Dale Earnhardt

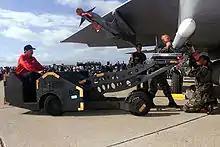
As part of a Winston No Bull 5 fan contest, Earnhardt drove a Bomb Lift Truck and attempts to load an AIM-120 advanced medium-range air-to-air missile (AMRAAM) missile as he competes in a load crew competition at Langley Air Force Base, Virginia, September 2000. Coincidentally, this position on a load crew is known unofficially as "Jammer Driver" or officially as Number "3" man.

On February 15, 1998, Earnhardt finally won the Daytona 500 in his 20th attempt after failing to win in his previous 19 attempts. He began the season by winning his Twin 125-mile qualifier race for the ninth straight year, and the week before was the first to drive around the track under the newly installed lights, for coincidentally 20 laps. On race day, he showed himself to be a contender early. Halfway through the race, however, it seemed that Jeff Gordon had the upper hand. But by lap 138, Earnhardt had taken the lead and thanks to a push by teammate Mike Skinner, he maintained it. Earnhardt made it to the caution-checkered flag before Bobby Labonte. Afterwards, there was a large show of respect for Earnhardt, in which every crew member of every team lined pit road to shake his hand as he made his way to victory lane. Earnhardt then drove his No. 3 into the infield grass, starting a trend of post-race celebrations. He spun the car twice, throwing grass and leaving tire tracks in the shape of a No. 3 in the grass. He then spoke about the victory, saying, "I have had a lot of great fans and people behind me all through the years and I just can't thank them enough. The Daytona 500 is ours. We won it, we won it, we won it!" The rest of the season did not go as well, and the Daytona 500 was his only victory that year. Despite that, he did almost pull off a Daytona sweep, where he was one of the contenders for the win in the first nighttime Pepsi 400, but a pit stop late in the race in which a rogue tire cost him the race win. He slipped to 12th in the point standings halfway through the season, and Richard Childress decided to make a crew chief change, taking Mike Skinner's crew chief Kevin Hamlin and putting him with Earnhardt while giving Skinner Larry McReynolds (Earnhardt's crew chief). Earnhardt finished the 1998 season eighth in the final points standings, with 1 win, 5 top fives, and 13 top tens, with an average finish of 16.2.